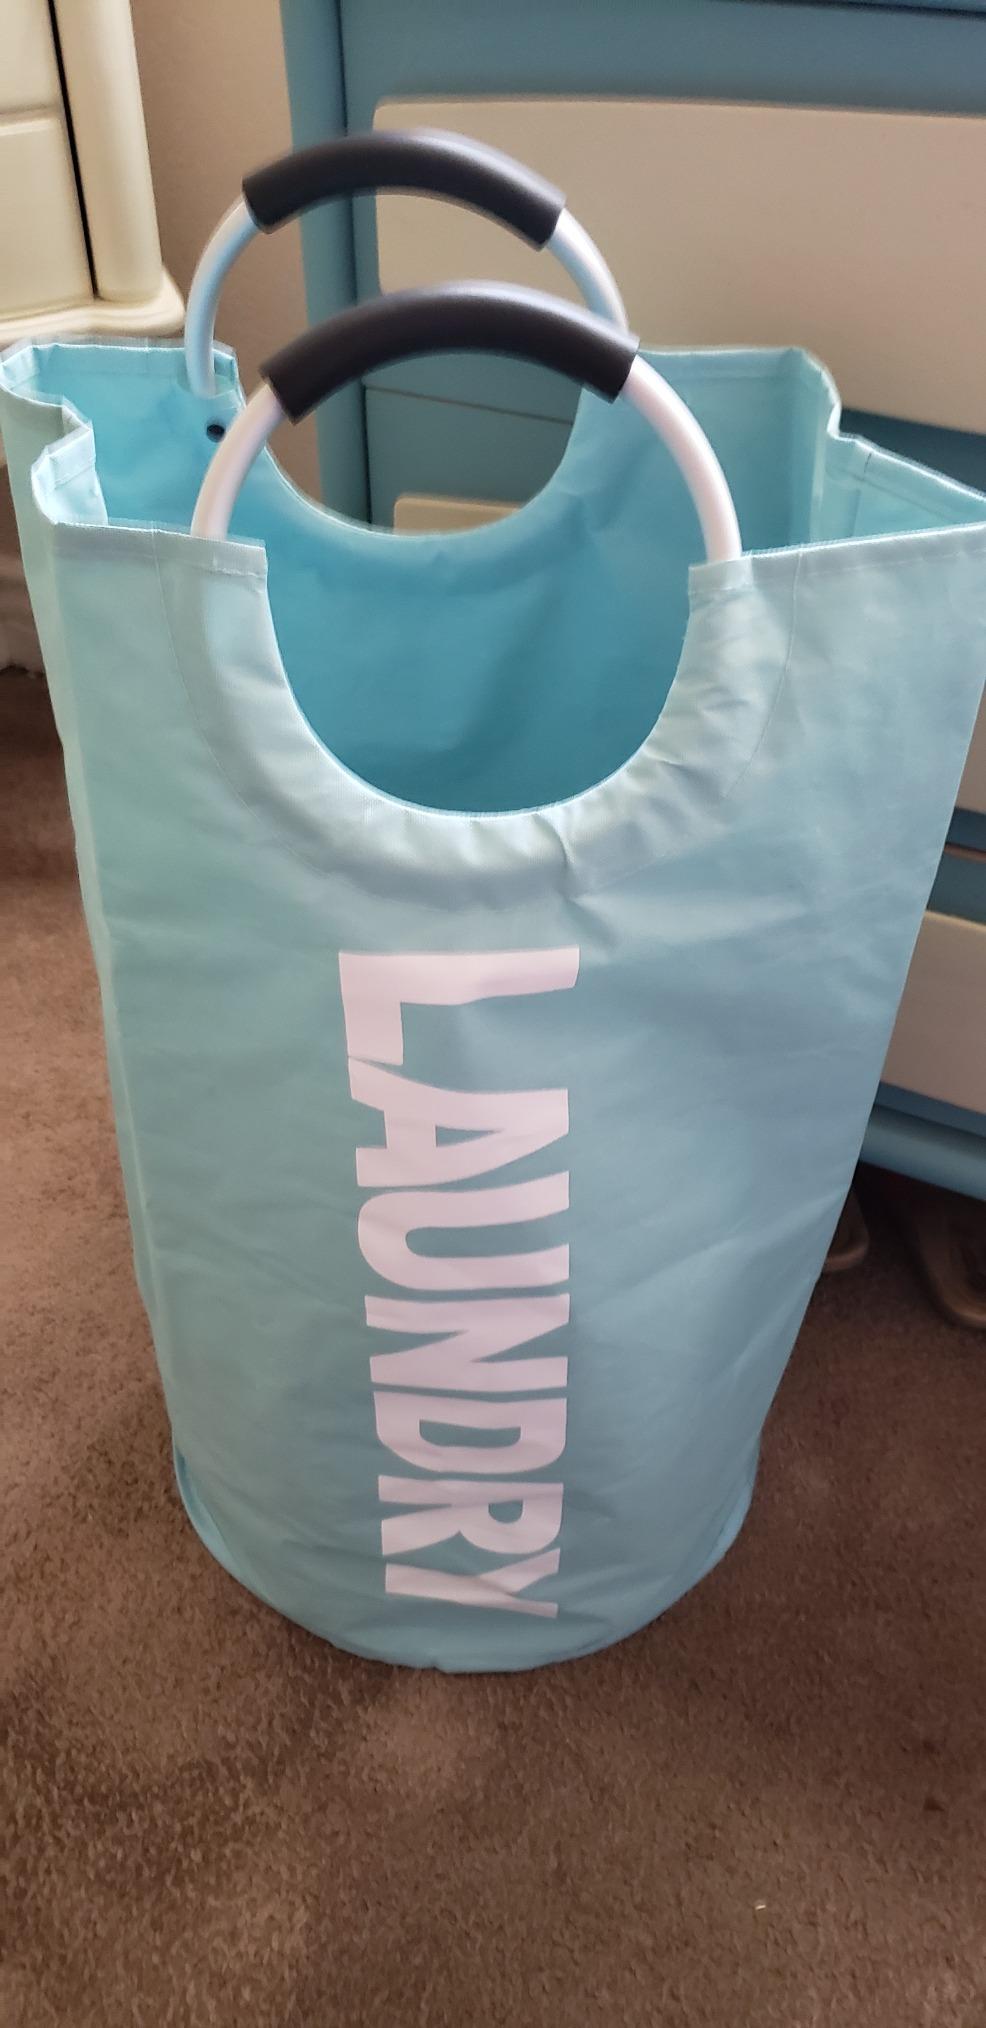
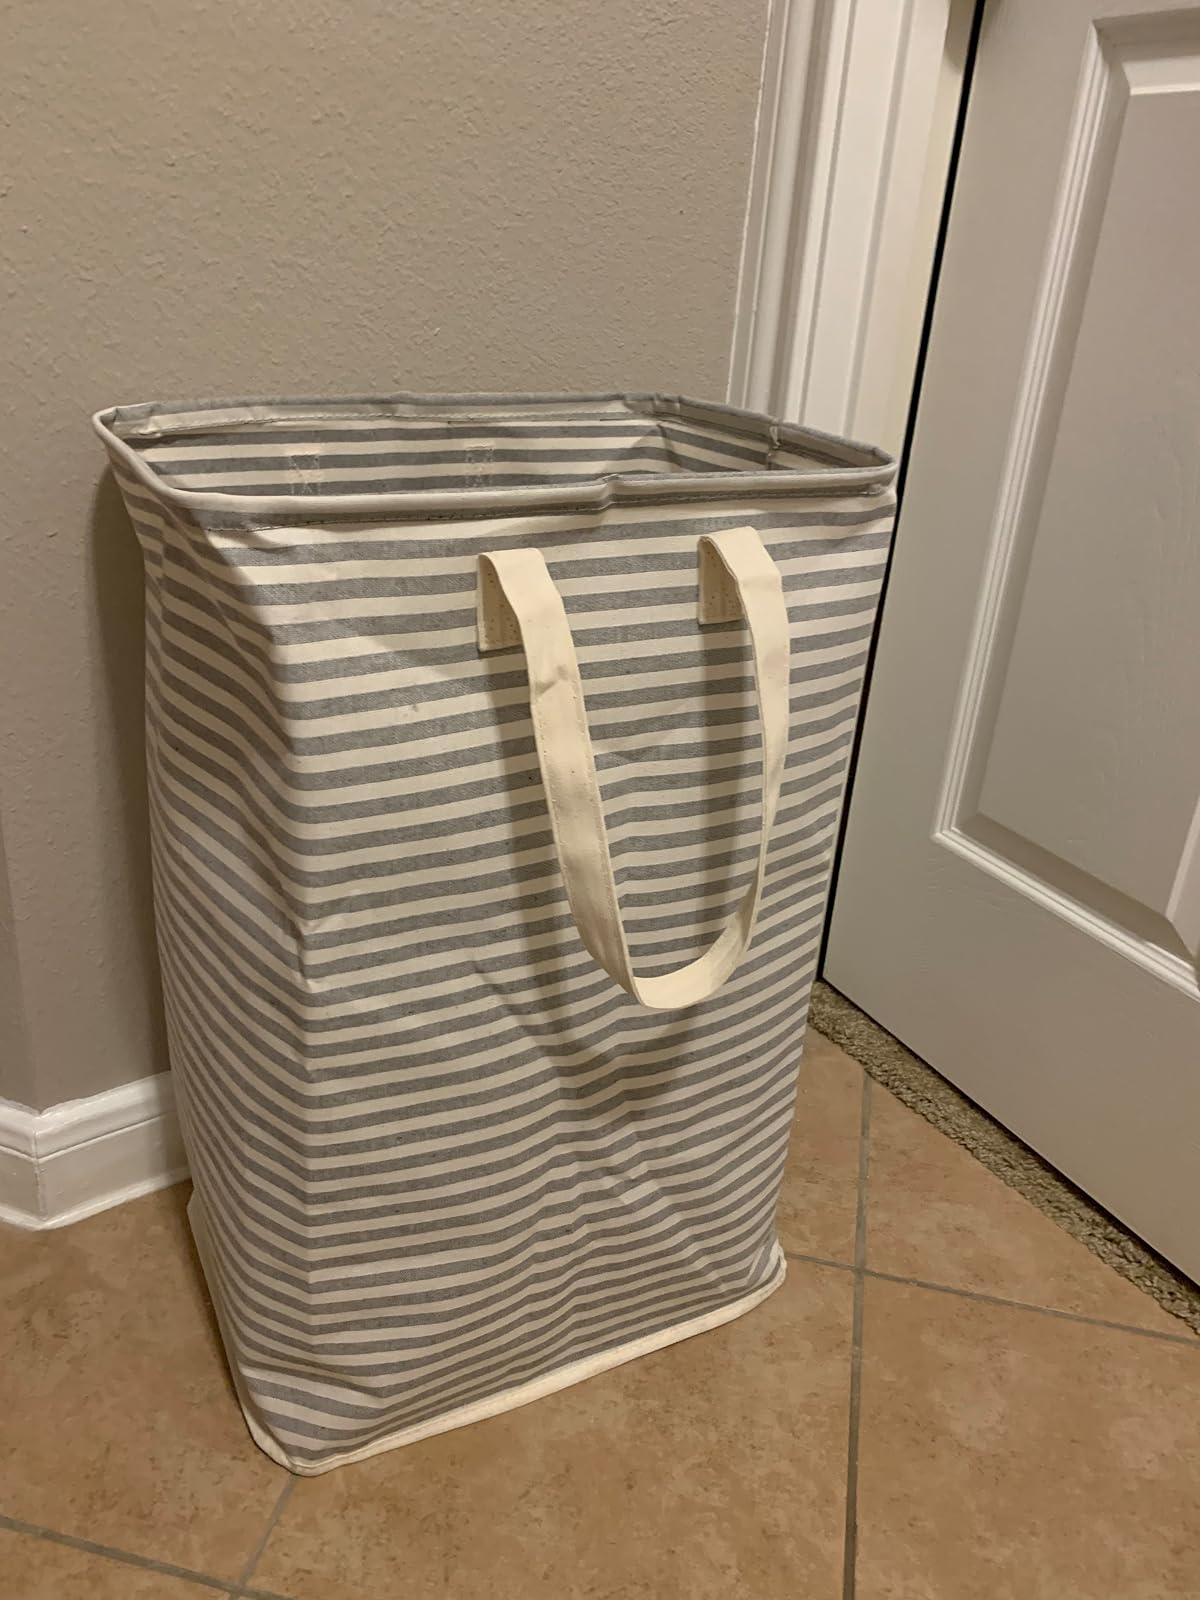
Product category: items_hamper
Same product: no